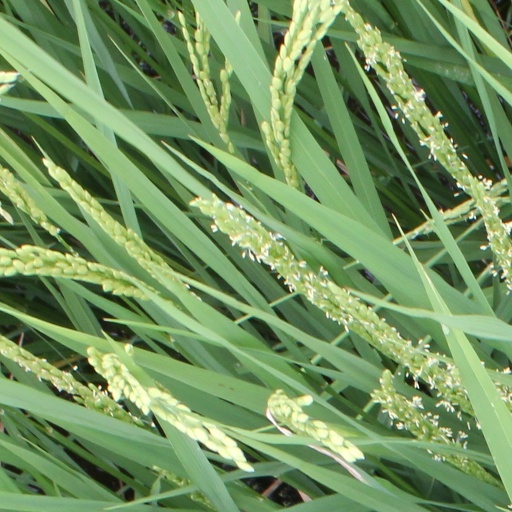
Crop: rice